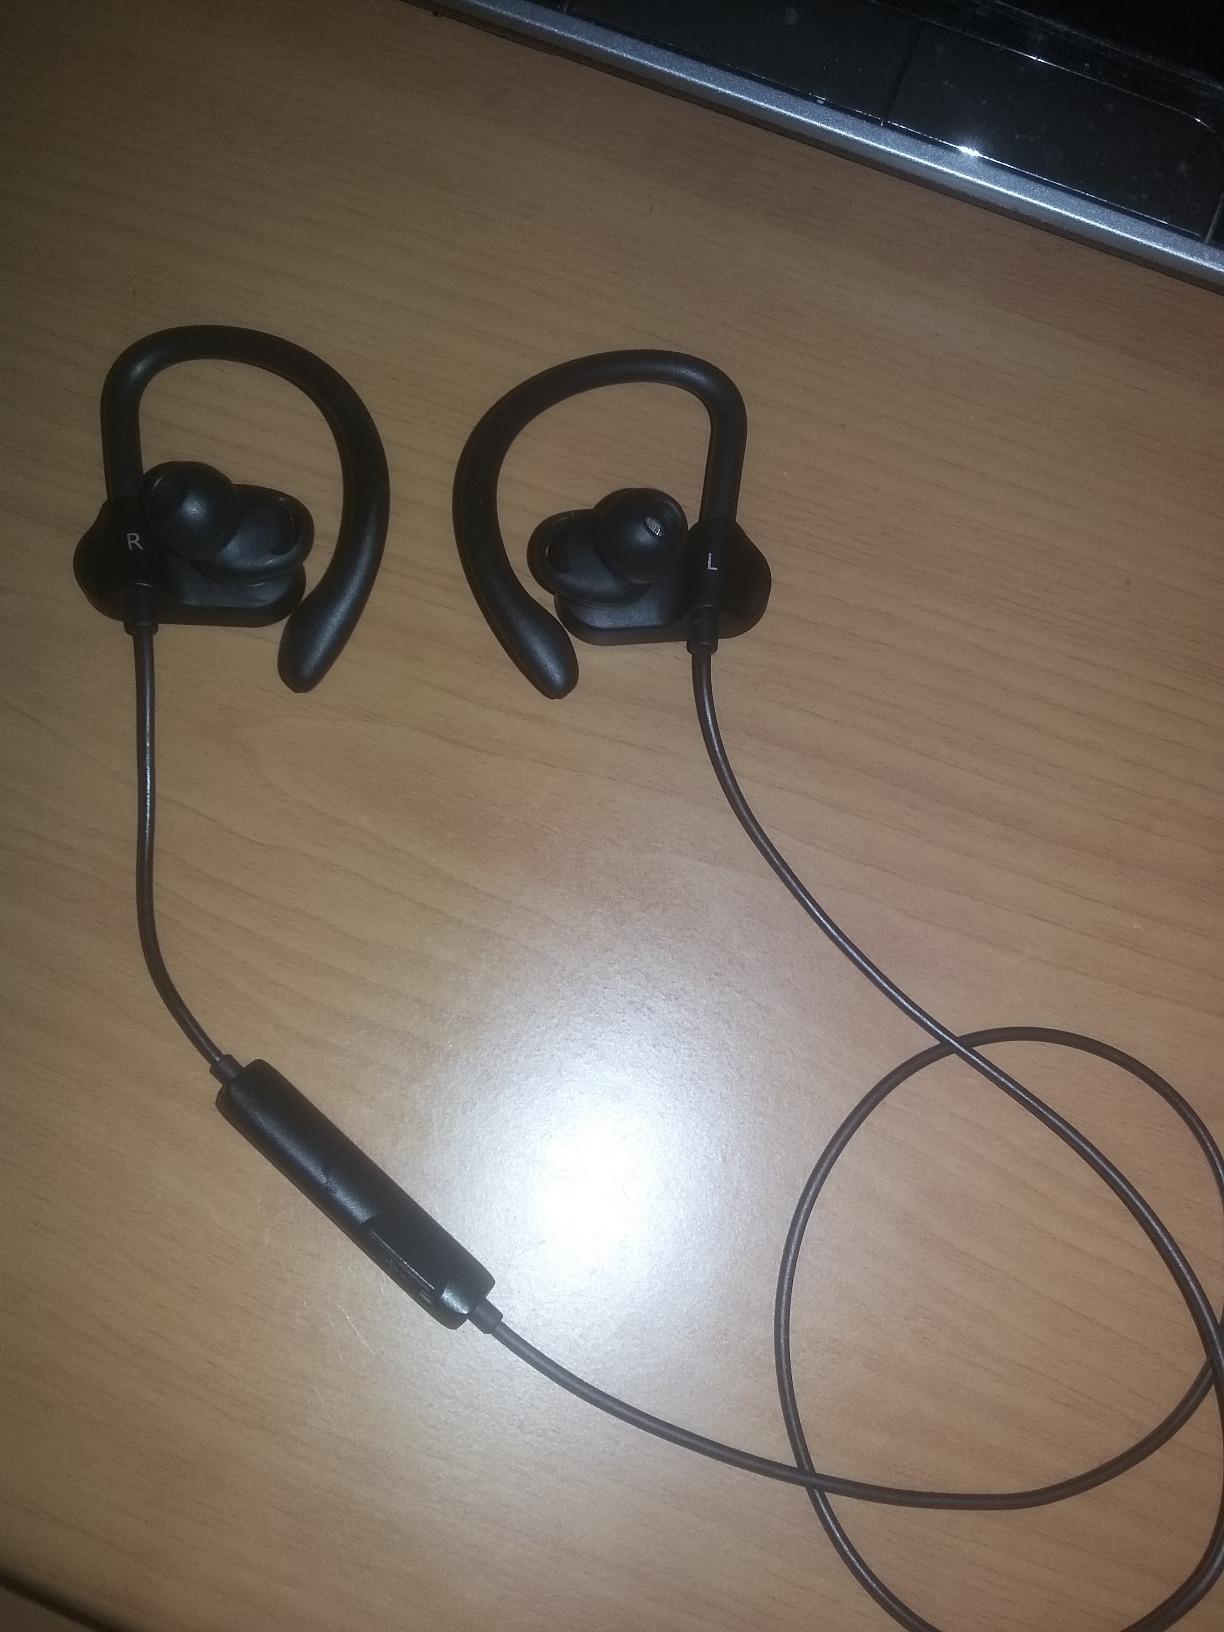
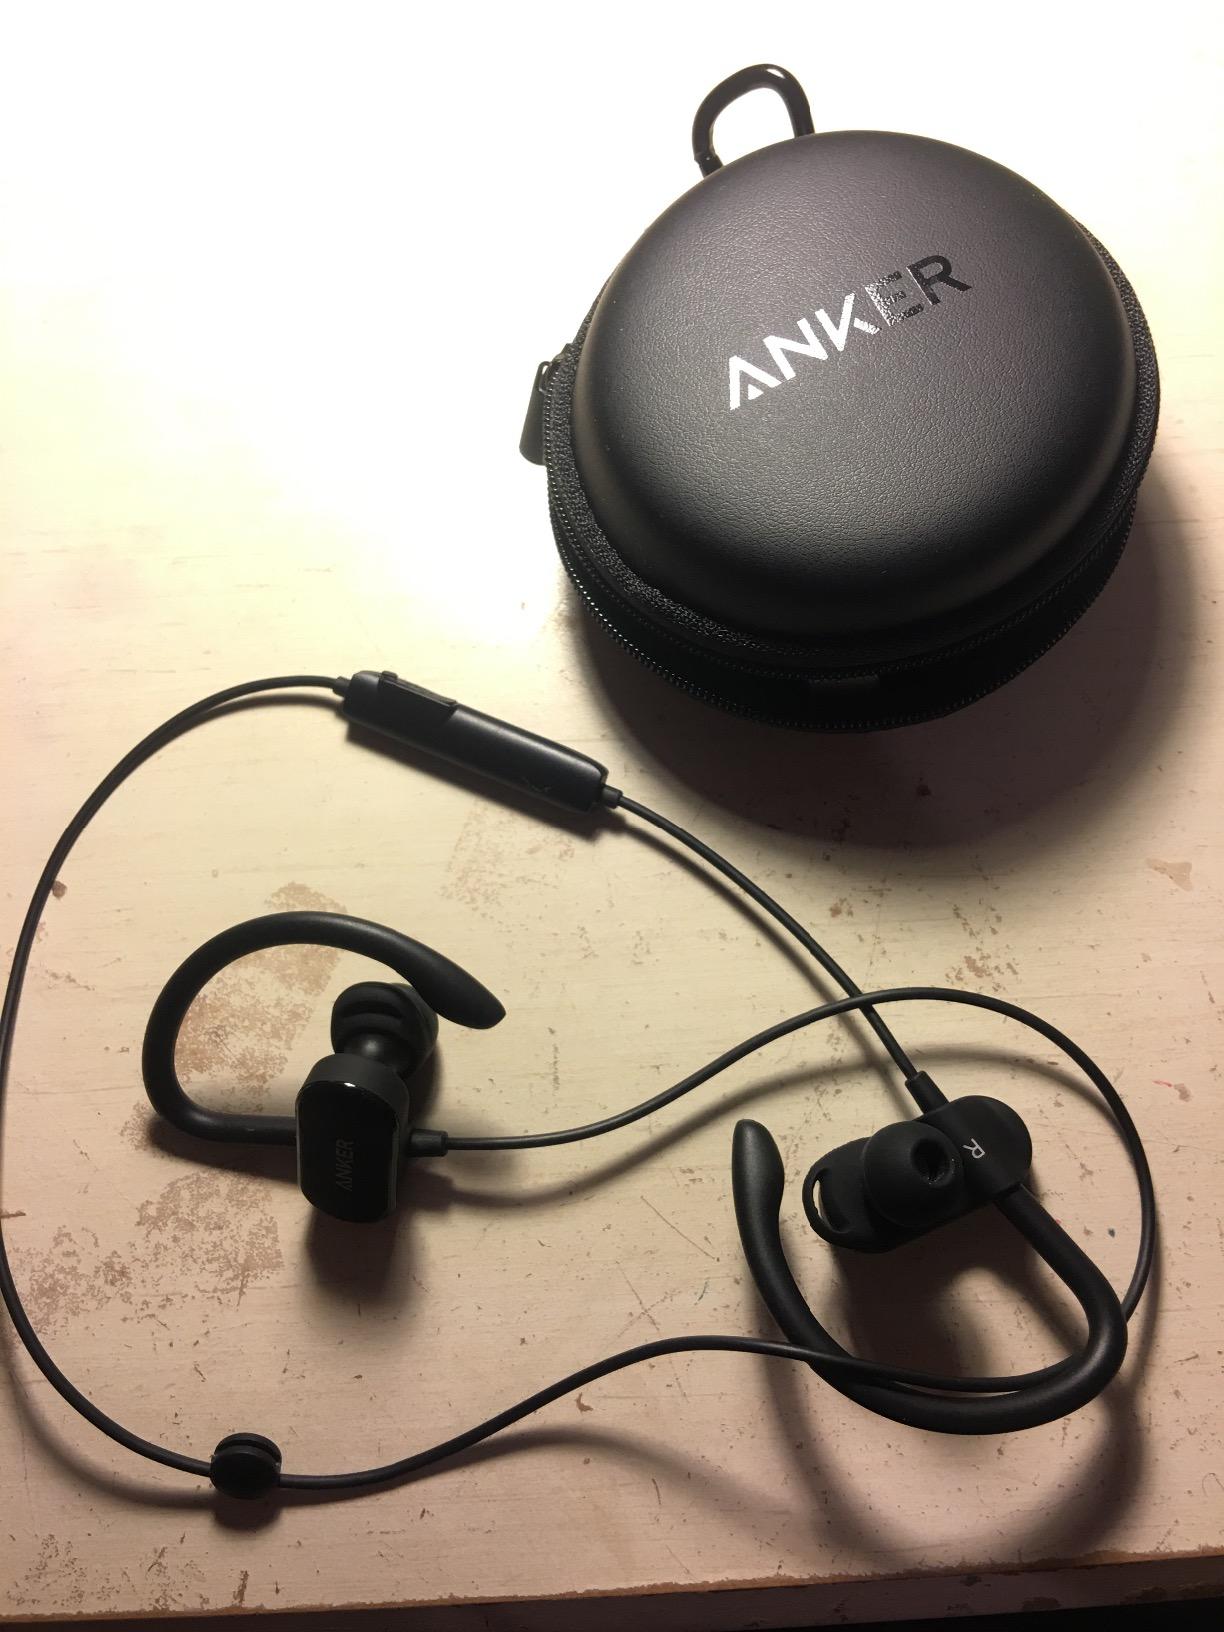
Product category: headphones
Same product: yes